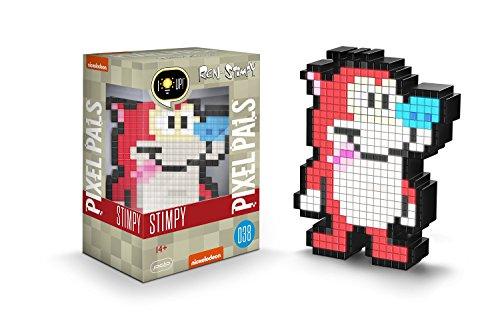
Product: PDP Pixel Pals Ren & Stimpy Stimpy Collectible Lighted Figure, 878-040-NA-STM
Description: It Lights Up- use on/off switch on back of figure to make Stimpy look like he just stepped out of a video game.
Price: $8.25
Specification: ASIN:B075VJ3WC3|Releasedate:November21,2017|Pricing:ThestrikethroughpriceistheListPrice.SavingsrepresentsadiscountofftheListPrice.|ProductDimensions:4.4x3.5x6.3inches;6.7ounces|Media::VideoGame